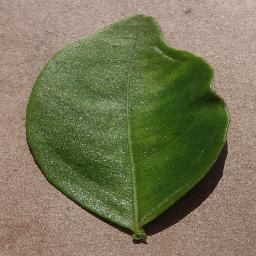
Label: Orange___Haunglongbing_(Citrus_greening)